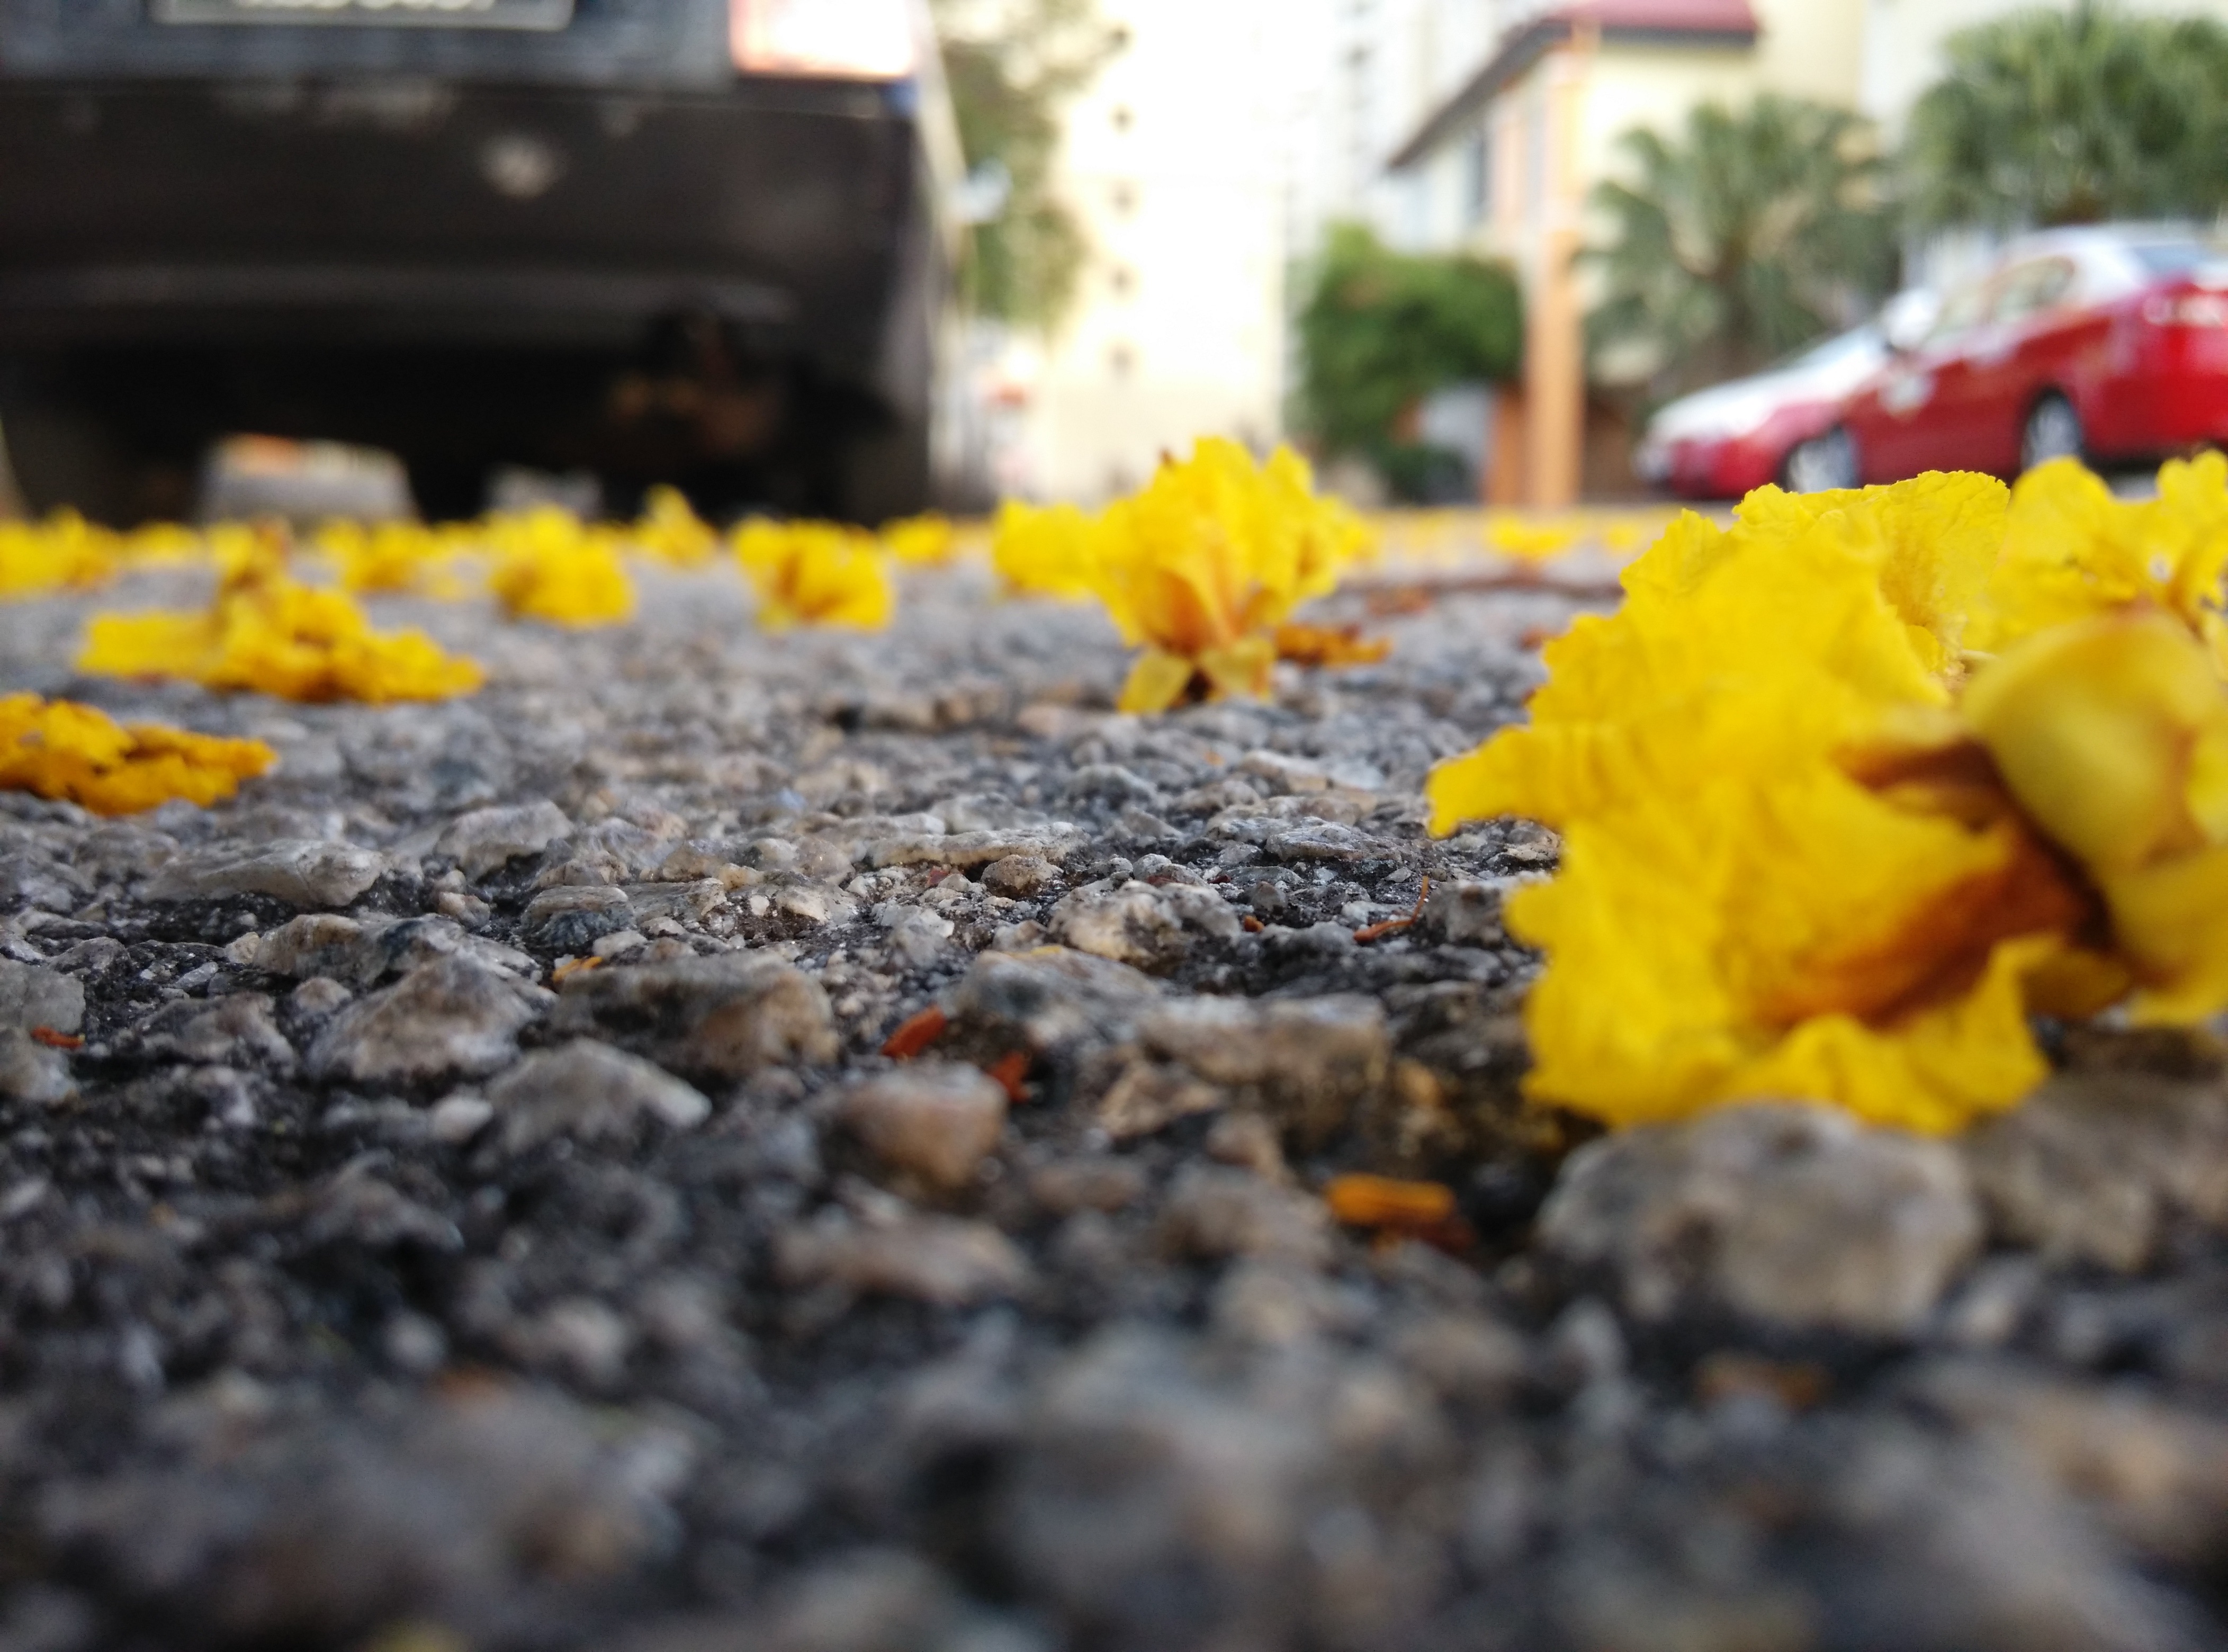
plant, leaf, flower, autumn, soil, yellow, flora, season, land plant